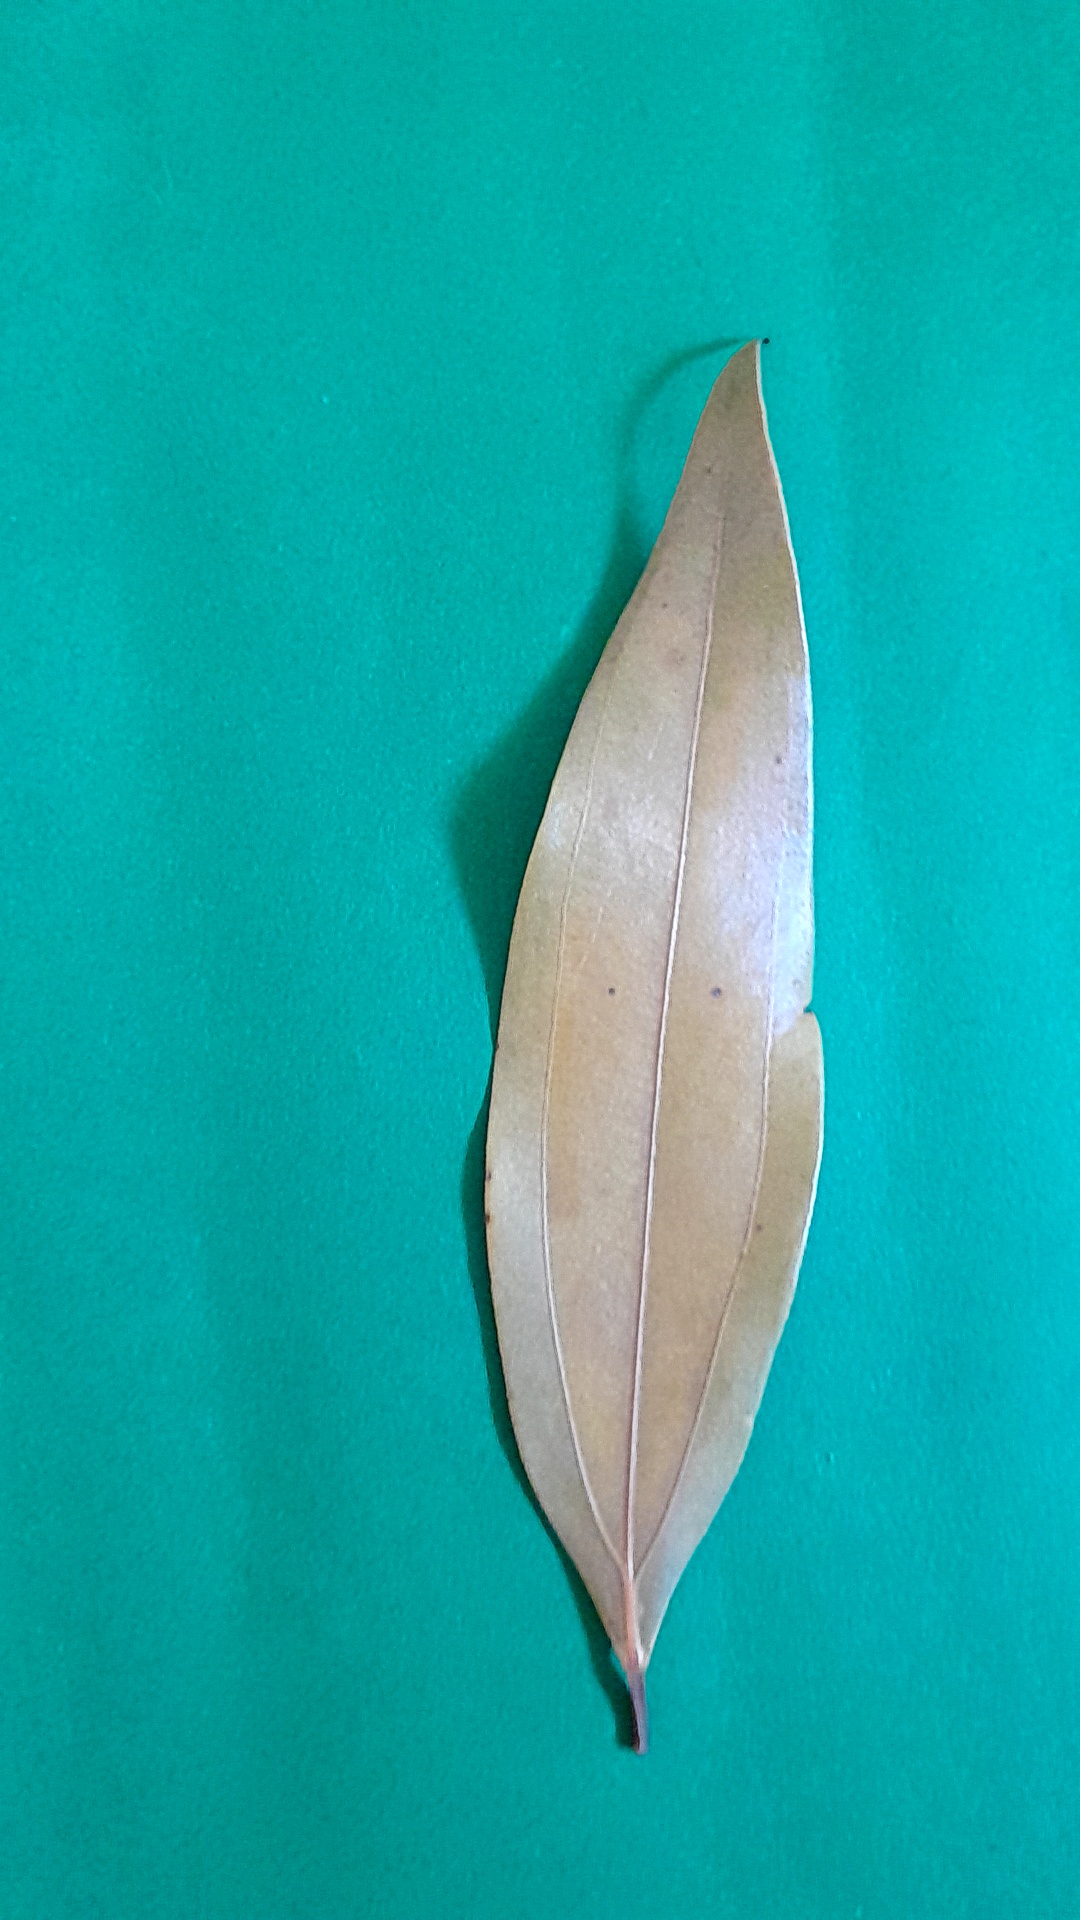
Label: Dry Leaf